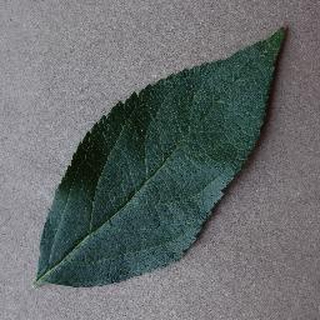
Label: healthy_apple